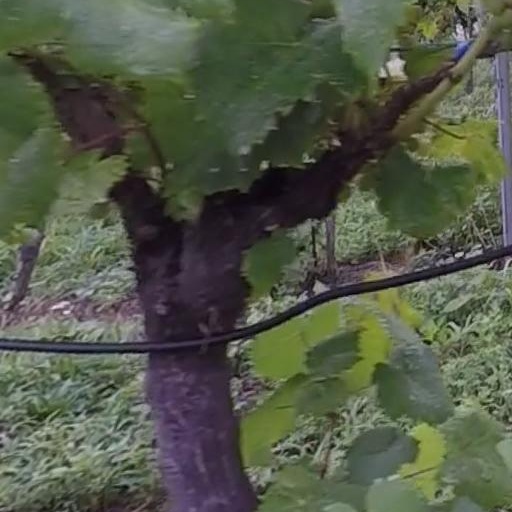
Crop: grape